Huang Zitao

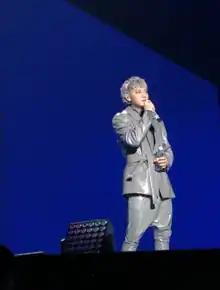

On October 15, Huang released the single "Reluctantly", a ballad composed by himself and Andros Rodriguez. At the 2015 Migu Music Awards, Huang won the "Best Stage Performance" award and performed the single. As part of an endorsement deal with the game "I'm the Sovereign", Huang composed and released the single "I'm the Sovereign". The song topped China's Billboard chart for the week of December 5, 2015.